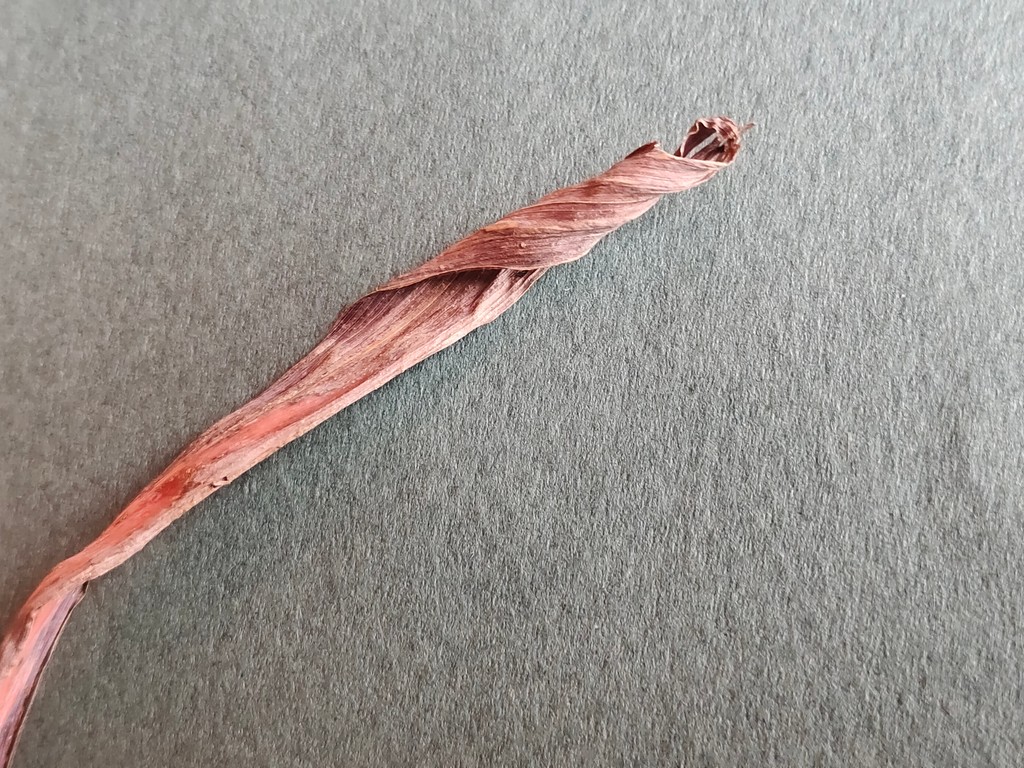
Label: Dried